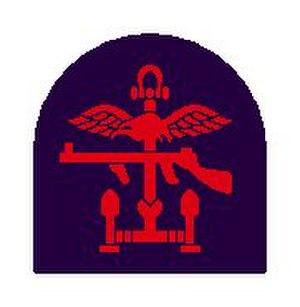
L’ensemble des opérations interarmées peuvent être considérées comme des « opérations combinées ». Pendant la Seconde Guerre mondiale, de telles opérations sont légion et sont menées par tous les belligérants et sur tous les théâtres d’opérations. Le premier acte de guerre constitue d’ailleurs une opération de cette nature. Dans le cadre de l’invasion de la Pologne, les Allemands lancent le 1ᵉʳ septembre 1939 une compagnie d’assaut depuis le cuirassé Schleswig-Holstein contre un dépôt militaire polonais sur la péninsule de Westerplatte. Malgré la complexité qui peut les caractériser, ces opérations ne sont pas une nouveauté, elles sont pratiquées dès l’Antiquité. On peut notamment citer le débarquement réussi de César, de deux légions et de 450 cavaliers en Bretagne, en 55 avant notre ère.